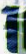
Number: 1